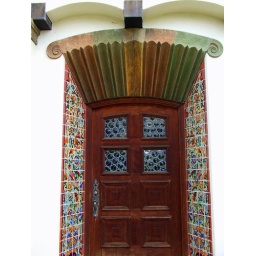
The front teakwood door is surrounded by Malibu tile and fitted with leaded bottle glass panes.